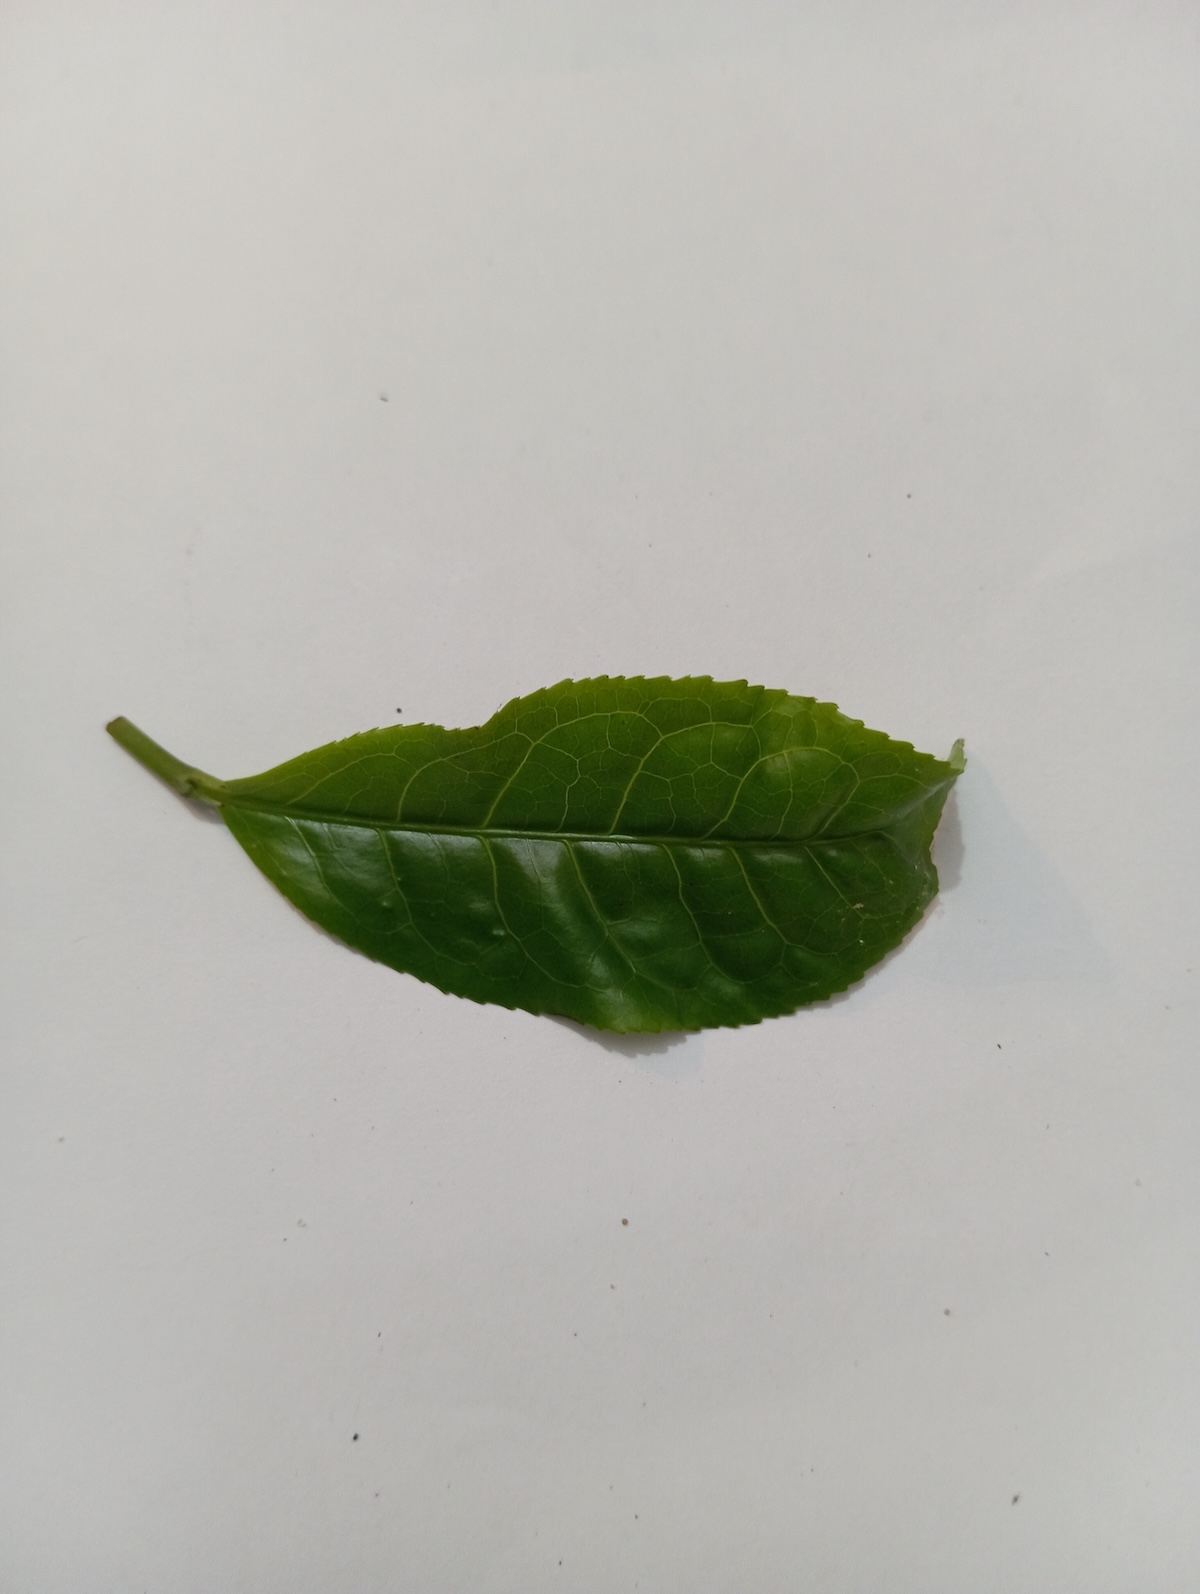
Label: Healthy leaf